Rosario Fiorello

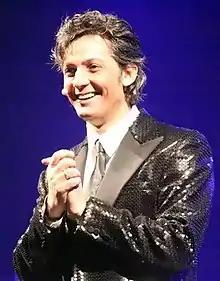
Fiorello at a stage of his theatre tour in Florence in 2011

Rosario Tindaro Fiorello (born 16 May 1960), known just as Fiorello, is an Italian comedian, singer, radio and television presenter.